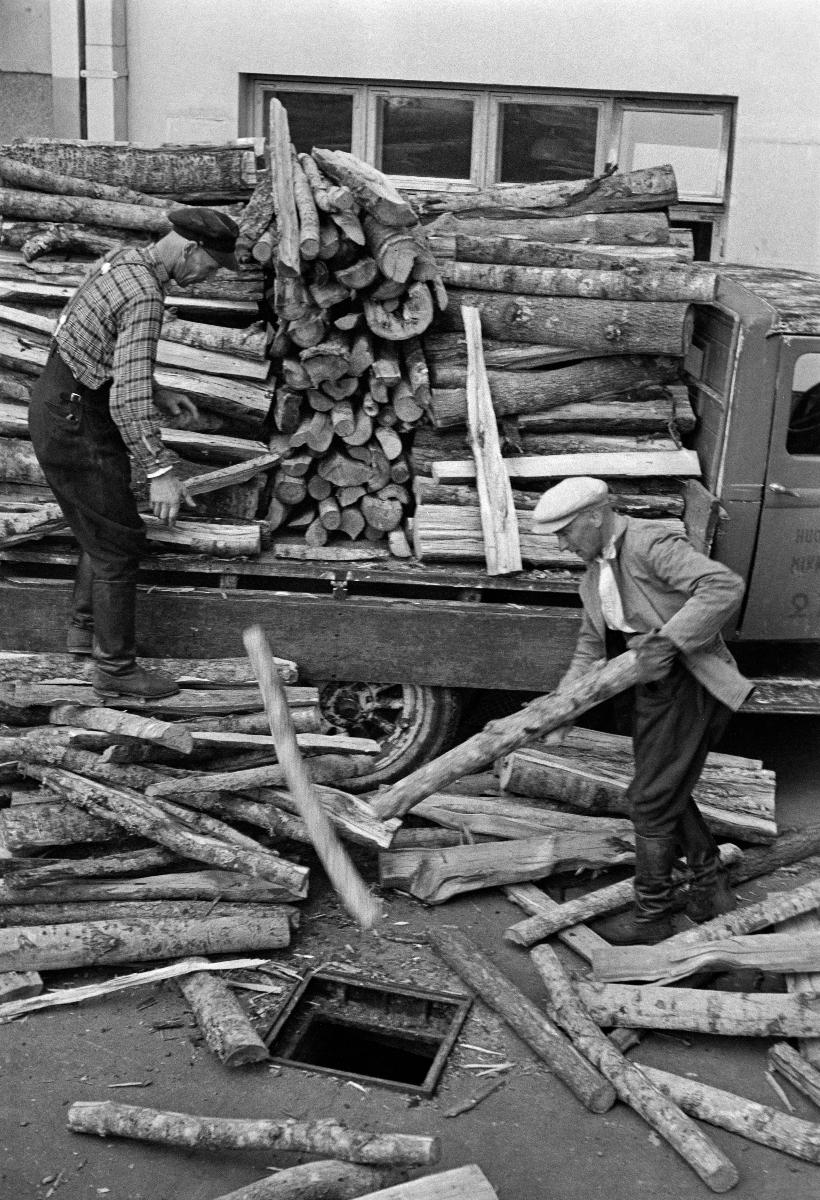
Polttopuita Helsingissä
Brännved i Helsingfors; Firewood in Helsinki
sisällön kuvaus: Polttopuita Helsingissä kesällä 1940. content description: Firewood in Helsinki in the summer of 1940. innehållsbeskrivning: Brännved i Helsingfors sommaren 1940.
Kuvaaja: Sundström, Hugo, kuvaaja
Vuosi: 1940
Paikka: Suomi, Uusimaa, Helsinki
Aiheet: HBL; energia; lämmitys; polttopuu; halot; halkopino; energy; heating (spaces); firewood; forestry; heating; wood; firewood billets; energi; uppvärmning; brännved; skogsbruk; ved; vedtravar